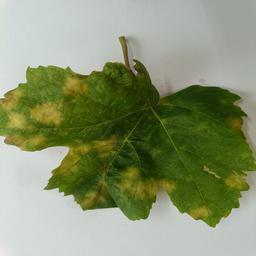
Label: Downy Mildew